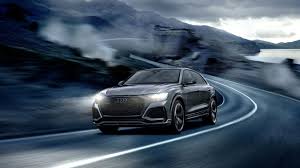
Label: noambulance